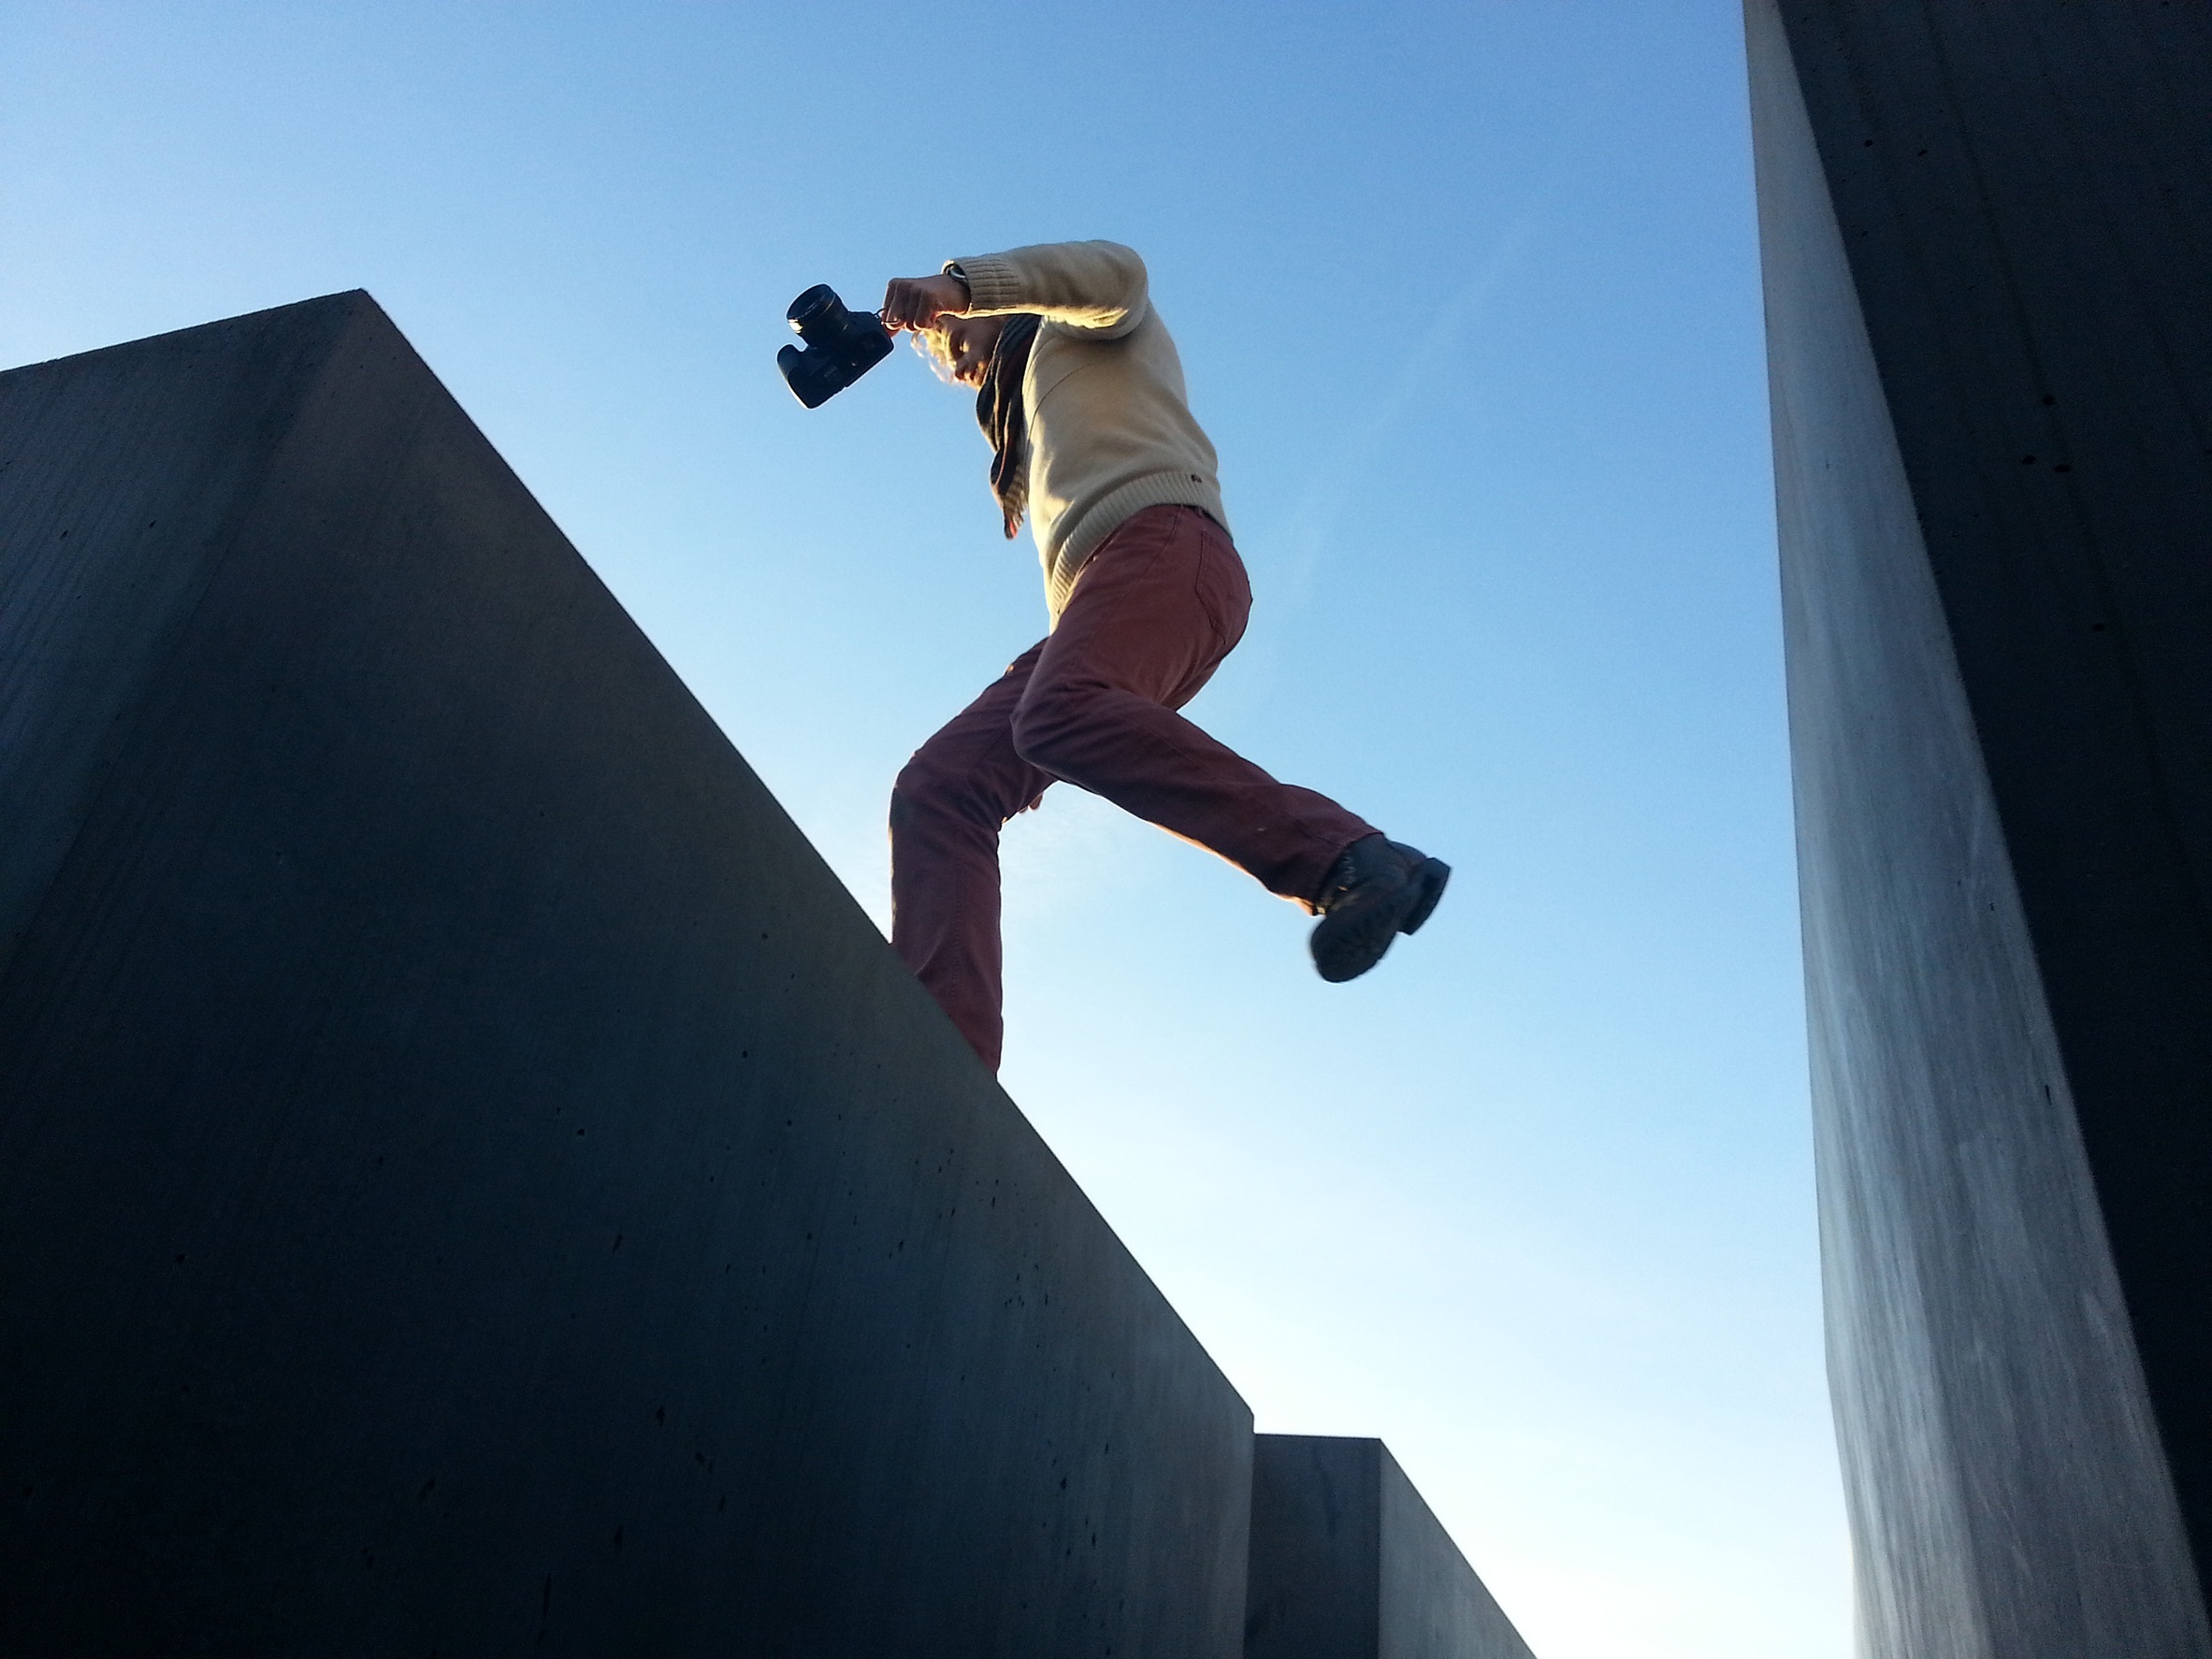
man, people, sky, camera, photographer, jump, skateboarding, guy, recreation, dslr, blue, leap, extreme sport, sports, atmosphere of earth, boardsport